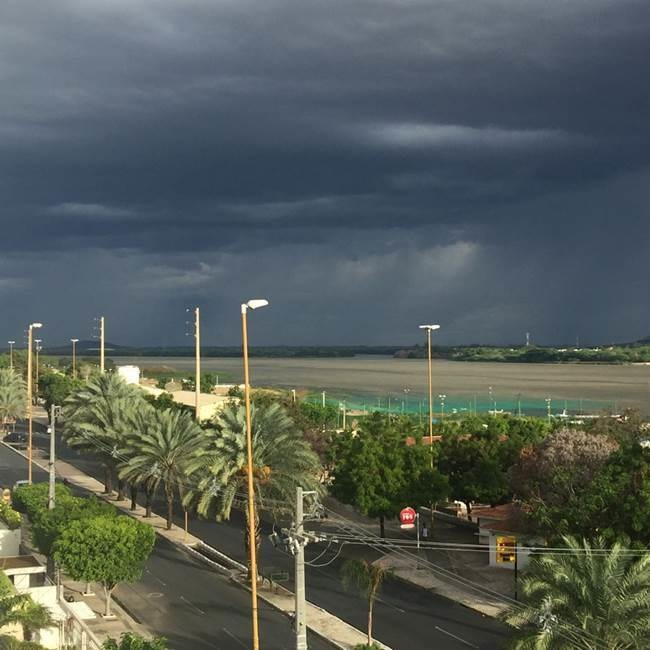
Fire: no
Smoke: no